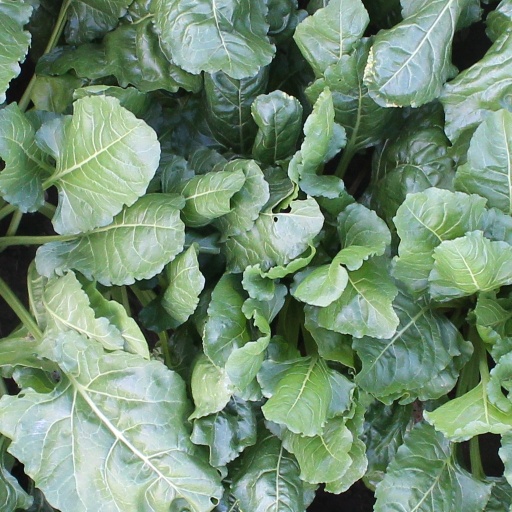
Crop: sugar beet